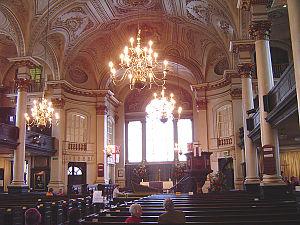
L'église St Martin-in-the-Fields est une église anglicane située au coin nord-est de Trafalgar Square dans la Cité de Westminster, Londres. Elle est dédiée à saint Martin de Tours.